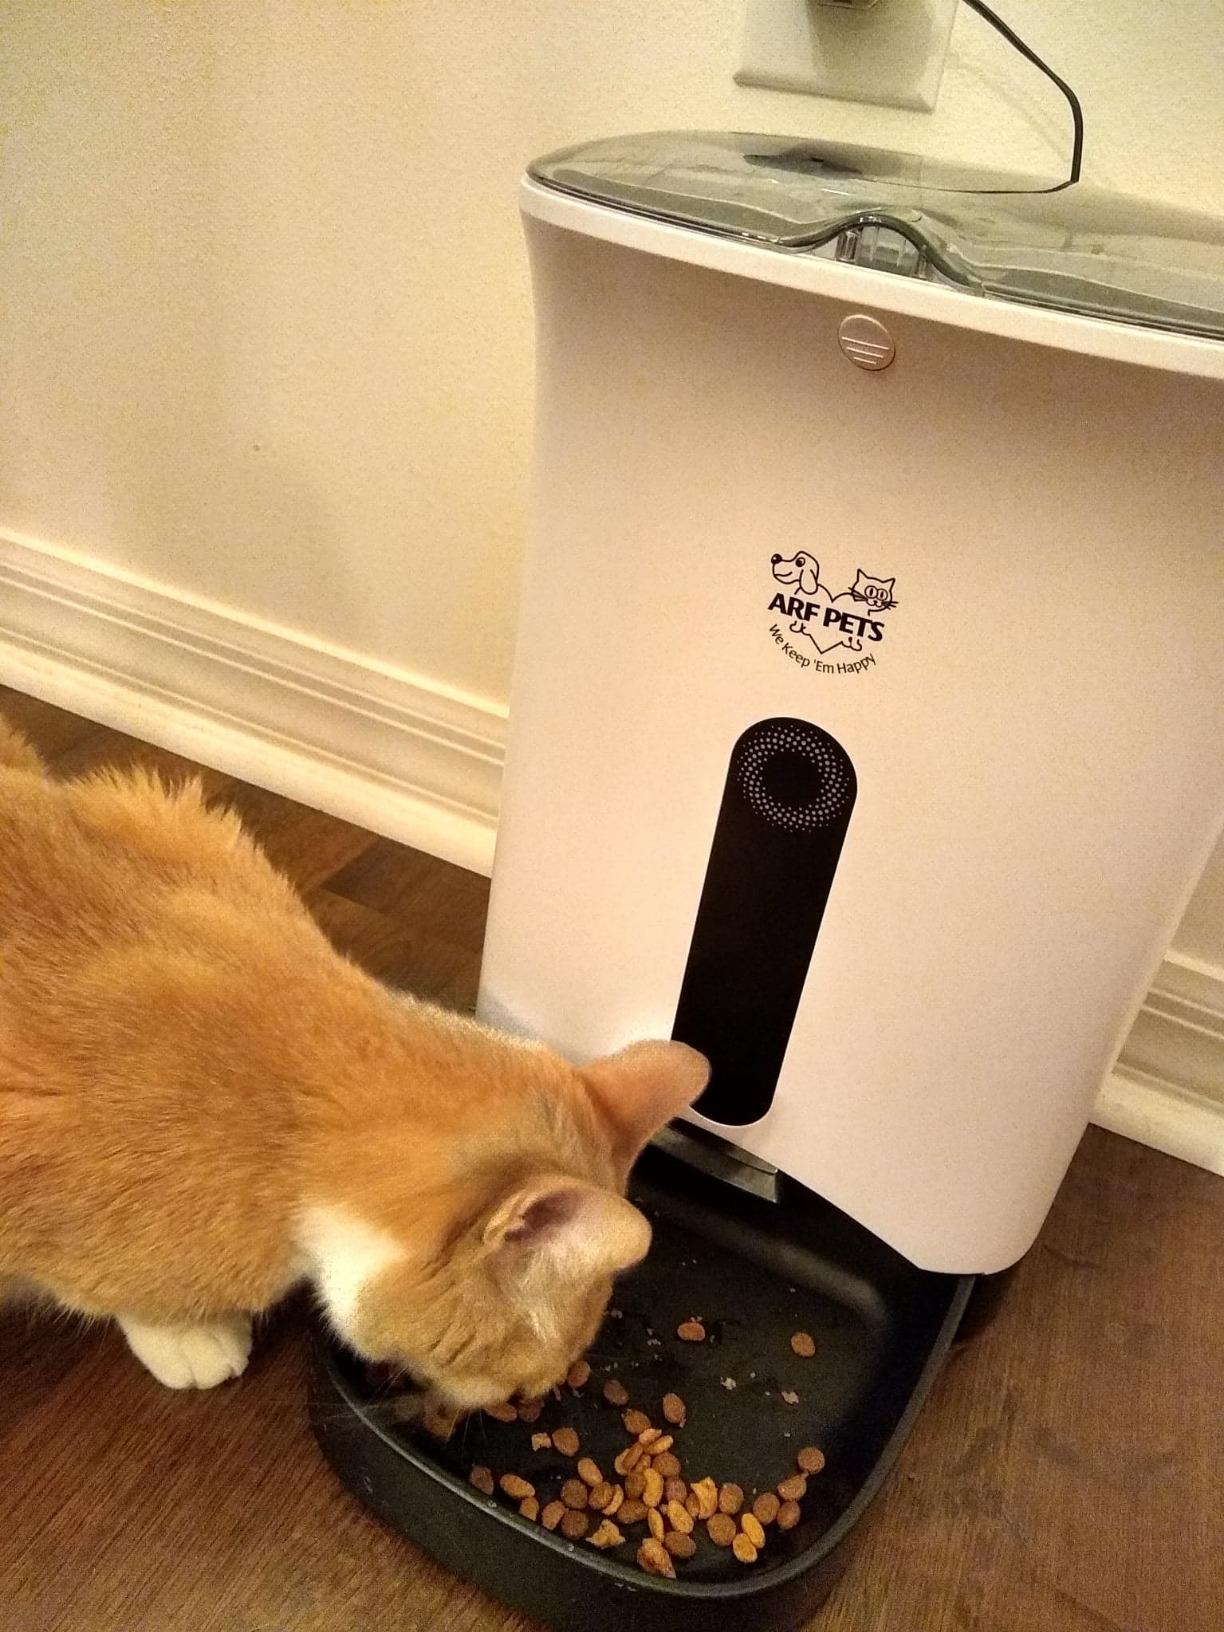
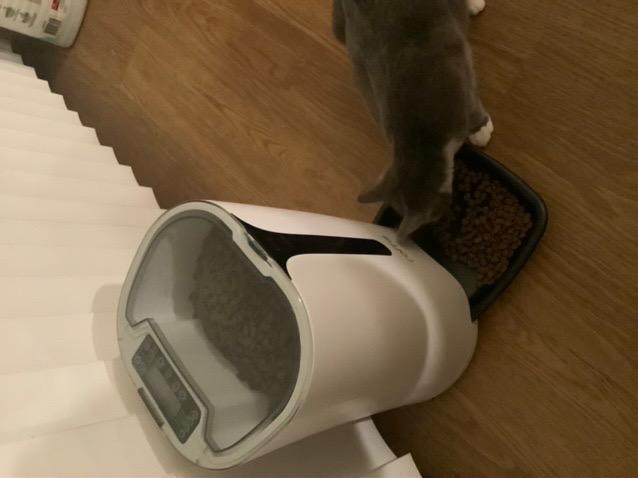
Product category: items_feeder
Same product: no